Eruviel Ávila Villegas

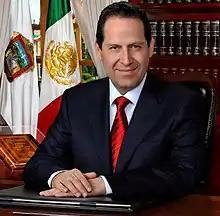
Villegas in 2009

Eruviel Ávila Villegas (born May 1, 1969) is a Mexican politician, member of the Ecologist Green Party and federal deputy in the LXVI Legislature. For the Institutional Revolutionary Party (Partido Revolucionario Institucional, PRI), he was Governor of the State of Mexico from 2011 to 2017 and Mayor of Ecatepec de Morelos twice, from 2003 to 2006 and from 2009 to 2012, and deputy of the State of Mexico's Congress.